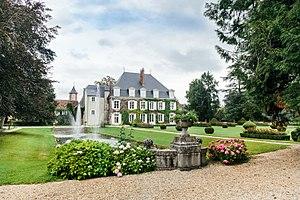
Le parc et le château de Laàs
Laàs est une commune française située dans le département des Pyrénées-Atlantiques, en région Nouvelle-Aquitaine.
Cet article recense de manière non exhaustive les châteaux, maisons fortes, mottes castrales, situés dans le département français des Pyrénées-Atlantiques. Il est fait état des inscriptions et classements au titre des monuments historiques.
Le château de Laàs est un château datant du XVIIᵉ siècle, situé dans la commune de Laàs, dans les Pyrénées-Atlantiques en Nouvelle-Aquitaine. Une partie du château accueille le musée Serbat.